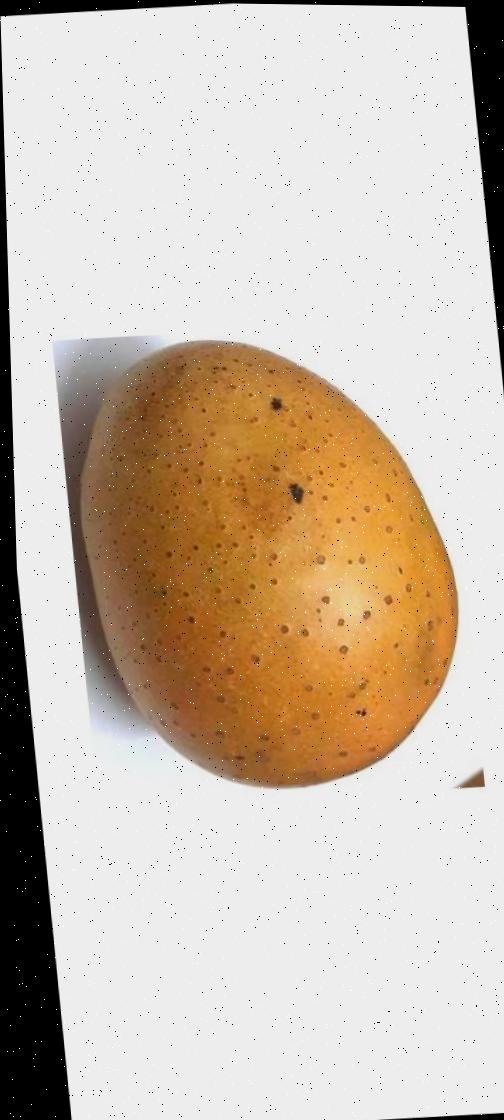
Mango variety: Gourmoti